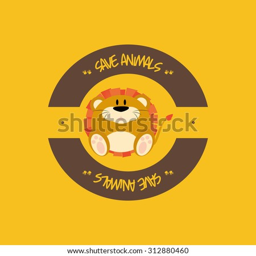
abstract cute animal on a round label .